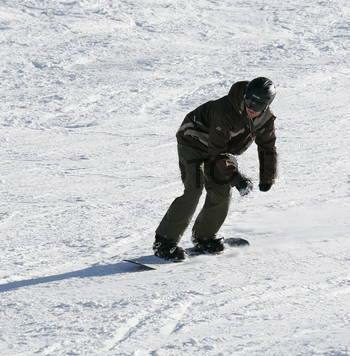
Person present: Yes